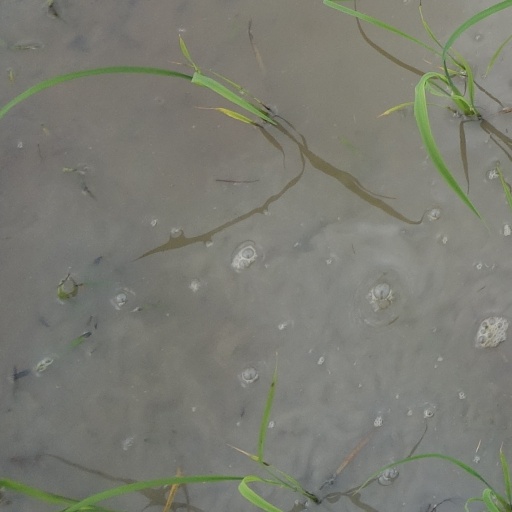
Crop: rice